Die-cast toy

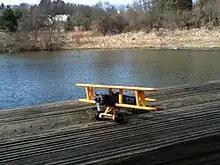
A die-cast biplane.

The metal used in die-casting is either a lead alloy (used early on), or more commonly, zamak (called "Mazak" in the UK), an alloy of zinc with small quantities of aluminium and copper. Lead or iron are impurities that must be carefully avoided in zamak, as they give rise to a deterioration of the metal most commonly called zinc pest. The terms white metal or pot metal are also used when applied to alloys based more on lead or iron. The most common die-cast vehicles are scale models of automobiles, aircraft, military vehicles, construction equipment, and trains, although almost anything can be produced by this method, like Monopoly game pieces, furniture handles, or metal garden sprinklers.